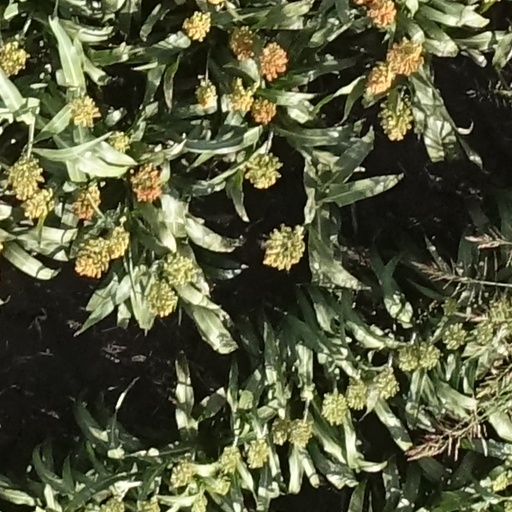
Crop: sorghum